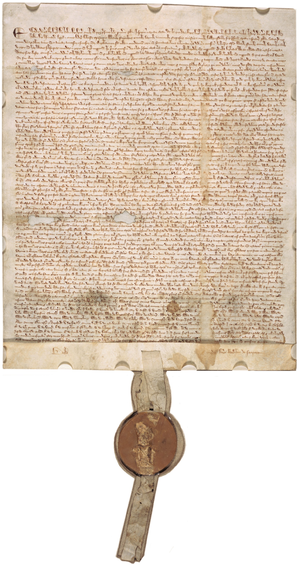
Magna Carta, latin pour Grande Charte, désigne plusieurs versions d'une charte arrachée une première fois par le baronnage anglais au roi Jean sans Terre le 15 juin 1215 après une courte guerre civile qui culmine le 17 mai par la prise de Londres. Les barons, excédés par les demandes militaires et financières du roi et par les échecs répétés en France, en particulier à Bouvines et à La Roche-aux-Moines, y imposent, dans un esprit de retour à l'ordre ancien, leurs exigences, dont la libération d'otages retenus par le roi, le respect de certaines règles de droit propres à la noblesse, la reconnaissance des franchises ecclésiastiques et bourgeoises, le contrôle de la politique fiscale par un Grand Conseil.